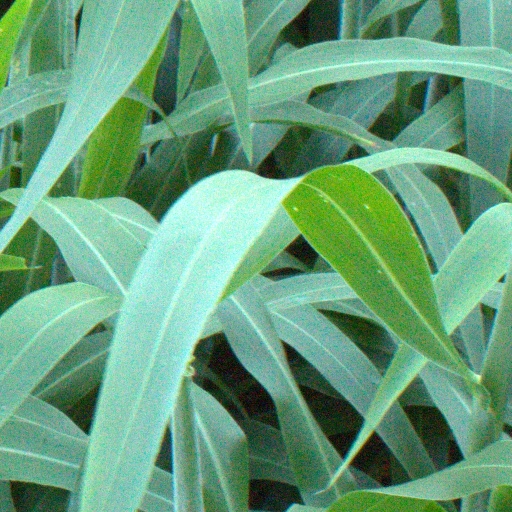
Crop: sorghum